Mattoon, Illinois

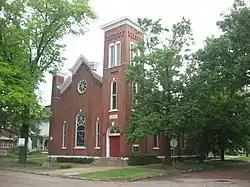
Unity Church, erected in 1872 and listed on the National Register of Historic Places

The growth and subsequent history of Mattoon is tied to that of local railroads. In 1854, railroad surveyors from the Illinois Central Railroad and Terre Haute and Alton Railroad found their railroads would cross in the Mattoon area, and a burst of investment and land speculation began. The two railroads raced to the meeting point, on the understanding that the first to arrive would not have to pay to maintain the crossing. The community that had grown in the area of swamp grass and prairie came to be known as "Pegtown", which referred to the pegs (stakes) used to demarcate lots to be sold at public auction. Among the speculators were Elisha Linder, Ebenezer Noyes, James T. Cunningham, Stephen D. Dole, John L. Allison, and John Cunningham. Land was purchased for $2.50 per acre. On December 12, 1854, County Surveyor John Meadows laid out the town.